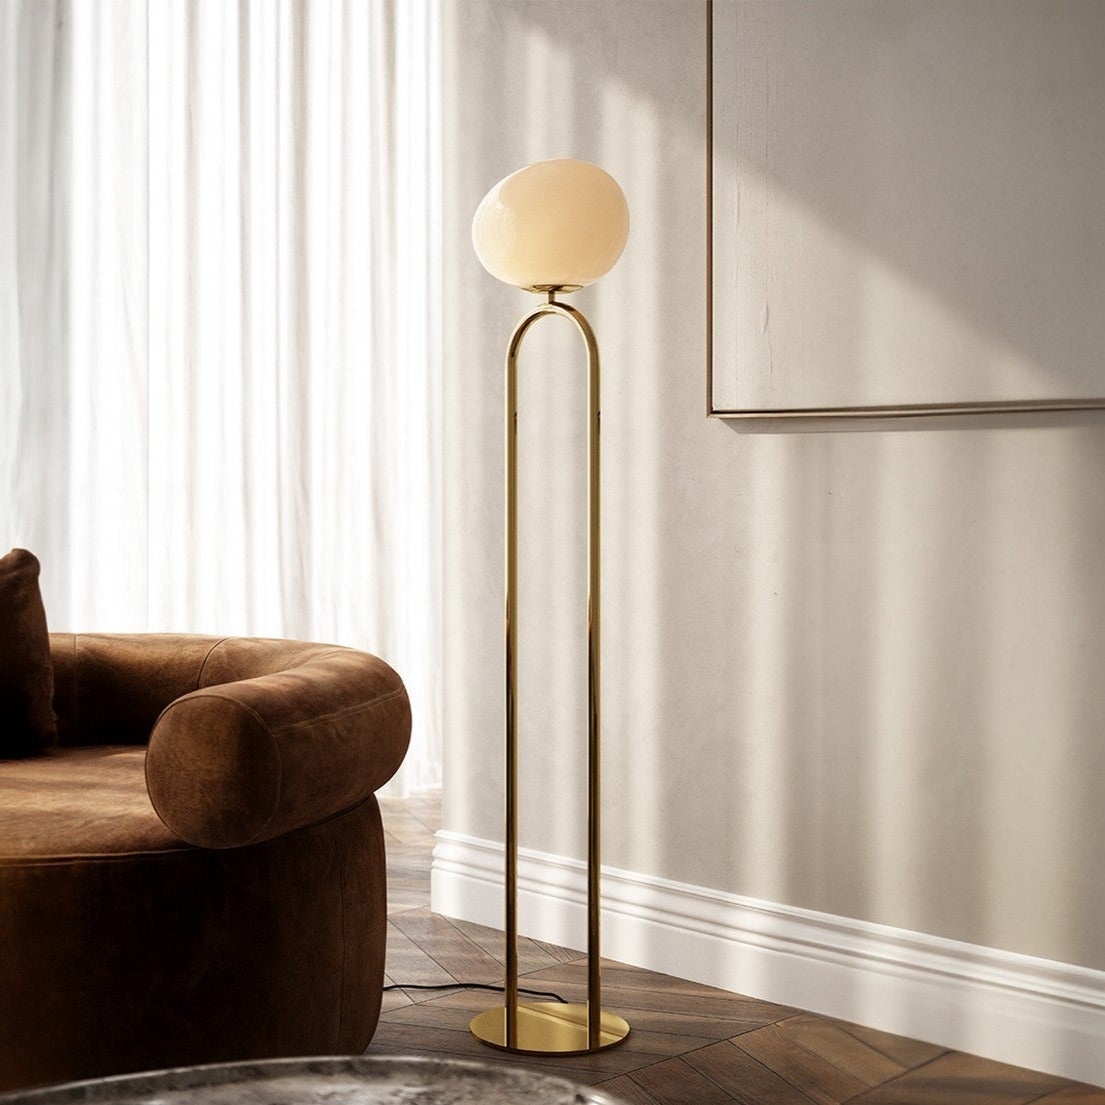
Shapes Floor Lamp, Brass/Opal
Maria Berntsen, a Danish designer, derives inspiration for her Shapes series from exquisite, organically structured jewellery. The opal glass shade is designed in an asymmetrical shape that contrasts wonderfully with the glossy brass base, creating an elegant and interesting expression. The mouth blown glass shade of the lamp creates a pleasant and diffused light.
Brand: Nordlux
Category: Home & Garden > Lighting > Lamps > Floor Lamps